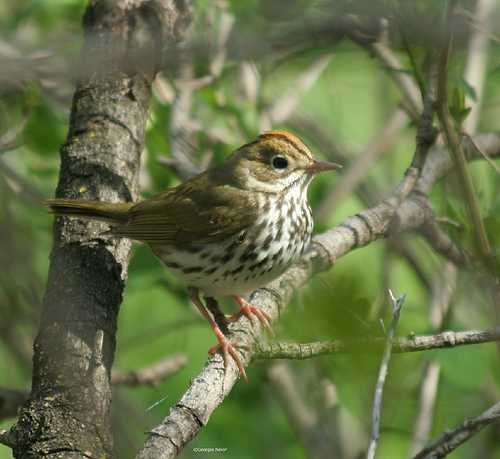
the bird has a yellow crown and a small brown bill.
this bird has a small head, no neck, and has a rounded and spotted breast
this small bird has a white belly and breast with brown spots, a slender and pointed beak.
this is a brown bird with a white spotted belly and a yellow crown.
this bird has a small head compared to its body, a brown & white mottled throat & belly, and orange tarsus & feeta small bird with a white chest covered in brown speckles, and dark green secondaries.
this bird has wings that are brown and has a white and black belly
this particular bird has a belly that is white with green spots all overthe body of the bird has a distinctive patter of white with brown speckles throughout.
the bird has a spotted breast and belly and a black eyering.
Species: Ovenbird